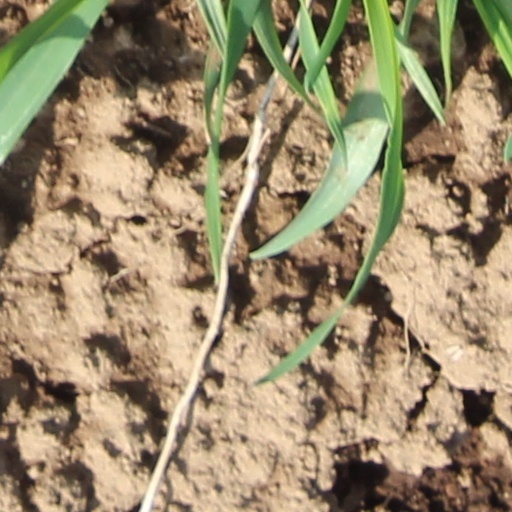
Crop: wheat